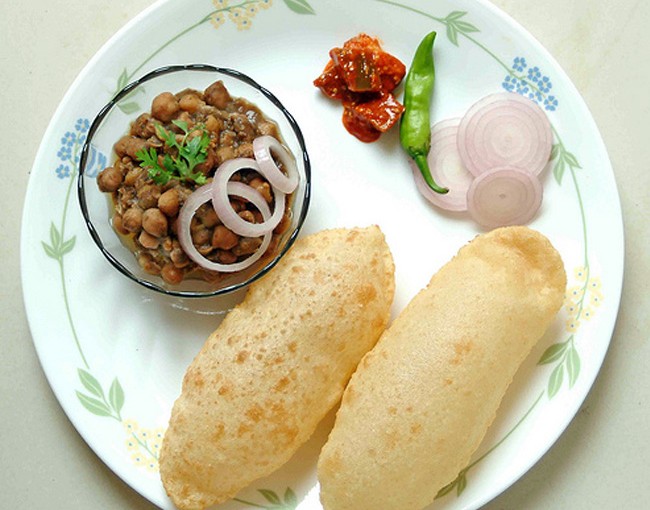
Dish: chole_bhature